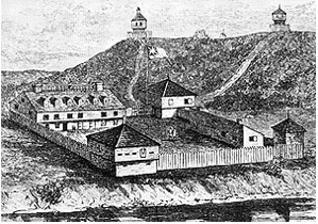
Building: Fort Halifax (Maine)
Country: United States of America
Year built: 1755
United States historic place Fort Halifax U.S. National Register of Historic Places U.S. National Historic Landmark Fort Halifax Fort Halifax Location in Maine Location On U.S. 201 west of Winslow, Maine Coordinates 44°32′23″N 69°37′47″W / 44.5396°N 69.6297°W / 44.5396; -69.6297 Built 1754-1755 NRHP reference No. 68000015 Significant dates Added to NRHP November 24, 1968 Designated NHL October 18, 1968 Fort Halifax is a former British colonial outpost on the banks of the Sebasticook River , just above its mouth at the Kennebec River , in Winslow , Maine . Originally built as a wooden palisaded fort in 1754, during the French and Indian War , only a single blockhouse survives. The oldest blockhouse in the United States, it is preserved as Fort Halifax State Historic Site , and is open to the public in the warmer months. The fort guarded Wabanaki canoe routes that reached to the St. Lawrence and Penobscot Valleys via the Chaudière-Kennebec and Sebasticook-Souadabscook rivers. The blockhouse was declared a National Historic Landmark and added to the National Register of Historic Places in 1968. French and Indian War Interior of the blockhouse Fort Halifax (1936) Fort Halifax was a fort on the north bank of the Sebasticook River . (It had previously been the location of the native Fort Taconnet or Taconock, which natives burned upon the approach of Major Benjamin Church during King William's War in the late 17th century. )  Its blockhouse , which survives, is the oldest blockhouse in the United States. (The oldest blockhouse in North America is Fort Edward ). It was part of a garrison built by the Province of Massachusetts Bay in 1754-1756 at the outset of the French and Indian War . On July 25, 1754, Major General John Winslow arrived with a force of 600 soldiers to establish the fort at the confluence of the Kennebec River with the Sebasticook River .  ( William Shirley was also on this expedition. )   The palisaded defense was intended to prevent Canadiens and their Native American allies from using the Kennebec River valley as a route to attack English settlements. Further, Massachusetts was extending its border into the former region of Acadia and threatening the capital of Canada, Quebec . Fort Richmond was dismantled in 1755 when Fort Shirley (named after William Shirley , also called Frankfort, located in present-day Dresden ), Fort Western and Fort Halifax were built upriver. In 1754, Fort Halifax was built by order of the Massachusetts General Court on the peninsula at the confluence of the Sebasticook and Kennebec rivers.  The fort was named for George Montagu-Dunk, 2nd Earl of Halifax , the British colonial secretary. A settlement subsequently sprang up under its protection, and was named in honor of Major-General John Winslow , of Marshfield, Massachusetts who had overseen the fort's construction. The Natives raided the fort in the fall of 1754. In 1755, the commanding officer, Captain William Lithgow , discontinued Major-General Winslow's original plan for the fort, citing limited manpower and expense. The fort was made smaller and more defensible and was completed in 1756. The Canadiens and Natives immediately made plans to destroy the fort. Brodhead, John Romeyn (1858). Documents Relative to the Colonial History of the State of New York . Vol. 10. Albany: Weed, Parsons and Co. pp. 277 , 291. In May 1756, the natives attacked soldiers from the fort. In 1756, near Topshee, Col Lithgow and a party of 8 men were ambushed by 17 natives, both sides suffering the loss of two men.  The natives later killed two more white men in the area. The fort was abandoned in 1766, and was sold into private hands. American Revolution In September 1775, Fort Halifax hosted troops under Colonel Benedict Arnold on their expedition to Quebec City . At the end of the American Revolution , most of Fort Halifax was dismantled. By the early 19th century, only the blockhouse on the Sebasticook still stood. Later in the century, tourists visited the fort, especially railway passengers and students from Colby College . These guests carved chunks of wood from the blockhouse as souvenirs. 19th - 20th Century In the nineteenth and twentieth centuries, ownership of Fort Halifax blockhouse changed hands numerous times.  The structures of the fort deteriorated, and eventually everything except the surviving blockhouse was demolished. From 1924 to 1966, the Fort Halifax Chapter of the Daughters of the American Revolution owned the blockhouse and was responsible for its upkeep. The DAR turned the property over to the state in 1966.  The town purchased the property surrounding the blockhouse in 1976 and 1982, with the plan to rehabilitate the area and develop a park. On April 1, 1987, a severe flood dismantled the blockhouse. Twenty-two original logs were recovered, some of them found as far south as forty miles. The blockhouse was reconstructed on its original site in 1988. That fall, the rebuilt blockhouse was dedicated in a ceremony that drew hundreds of guests. The Town of Winslow in 2011 drafted plans to rebuild some of the fort and to expand and improve interpretive displays, trails, and recreational opportunities at the site. See also National Register of Historic Places listings in Kennebec County, Maine List of National Historic Landmarks in Maine Notes